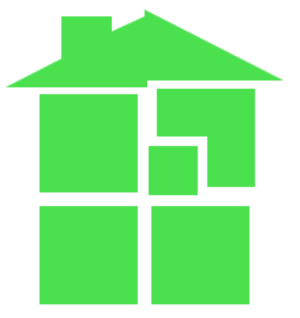
Homestuck est une bande dessinée en ligne écrite par Andrew Hussie. L'auteur commence son écriture en 2009. Sa bande dessinée s'est terminée le 13 avril 2016, le jour de son anniversaire, pile 7 ans après sa première update, et compte maintenant 8124 pages sur les 10028 du site; malgré tout, l'auteur a promis un épilogue sans avoir annoncé de date précise. Elles sont disponibles sur le site original MS Paint Adventures ou une alternative en français.